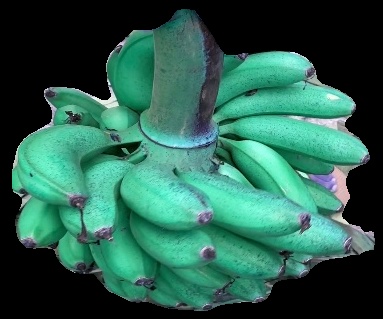
Variety: rasbale
Grade: grade1